Kym Whitley

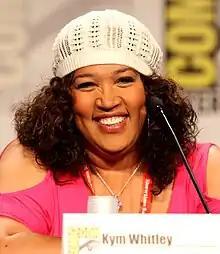
Whitley at San Diego Comic-Con in 2011

Kym Whitley is an American comedian, actress and podcaster. She is known for her roles on television sitcoms, such as "My Brother and Me", "Sparks", "Animal Practice", "The Boondocks", "Young & Hungry", "The Parkers", "The Cleveland Show", "Black Dynamite", and "Act Your Age". Whitley was nominated for a 2004 BET Comedy Award for Outstanding Supporting Actress in a Box Office Movie for her role as Ormandy in the 2003 comedy film "Deliver Us From Eva".